Austen submachine gun

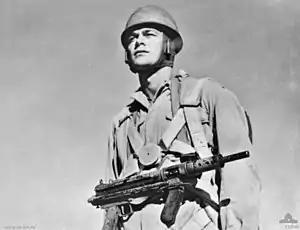
An Australian paratrooper from the Parachute Battalion Training Centre armed with an Austen Mark 1 submachine gun.

The Austen (from "Australian Sten") is a 9×19mm Australian submachine gun derived from the British Sten gun developed during the Second World War. In total 19,914 Austens were produced during the war by Diecasters Ltd of Melbourne and W. T. Carmichael Ltd of Sydney.